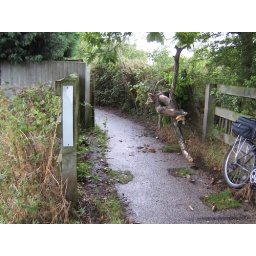
Fallen tree pushed to one side and reported to council in order to clear the path.